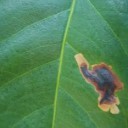
Label: Miner